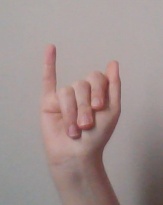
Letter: meem